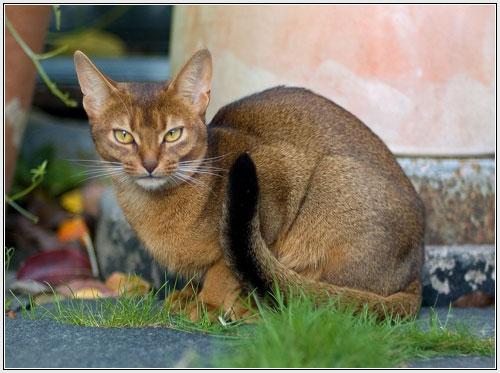
Breed: Abyssinian